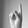
ASL letter: K